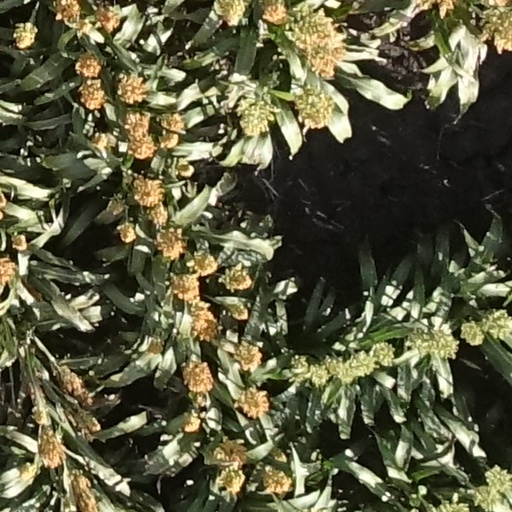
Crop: sorghum